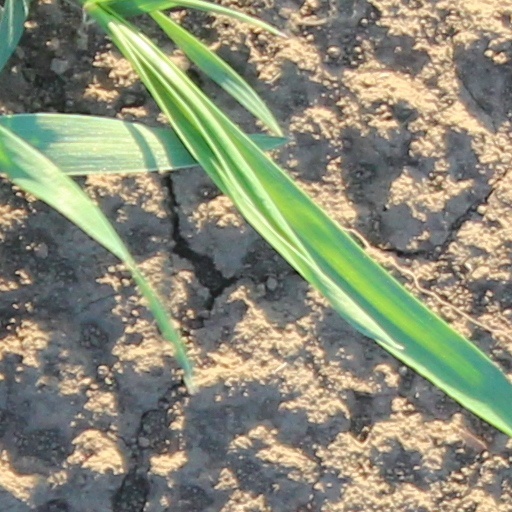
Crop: wheat